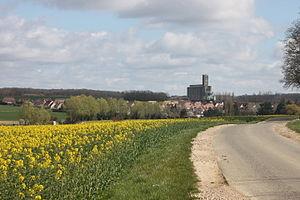
Vue sur Gas (sur la D329-4 reliant Yermenonville à Gas)
Gas est une commune française située dans le département d'Eure-et-Loir, en région Centre-Val de Loire.